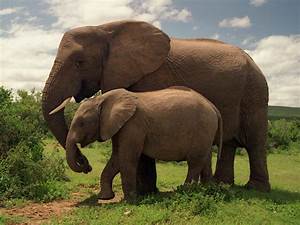
Label: elefante